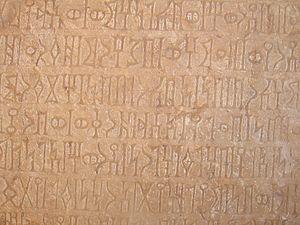
Ṣirwāḥ, en arabe صرواح, a été un grand centre économique et politique du royaume de Saba' au début du Iᵉʳ millénaire av. J.-C., dans la péninsule arabique.